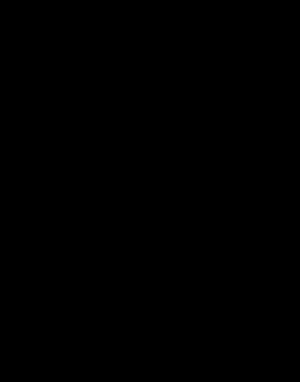
Le circuit intégré 7401 fait partie de la série des circuits intégrés 7400 utilisant la technique TTL.